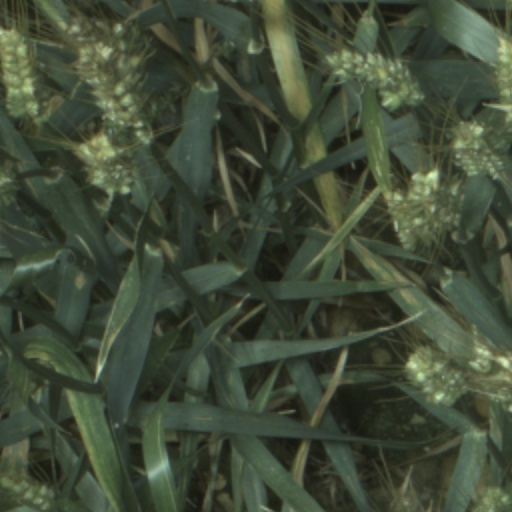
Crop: wheat